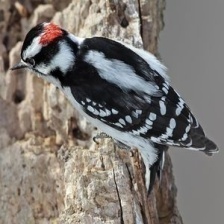
Species: DOWNY WOODPECKER
Scientific name: PICOIDES PUBESCENS